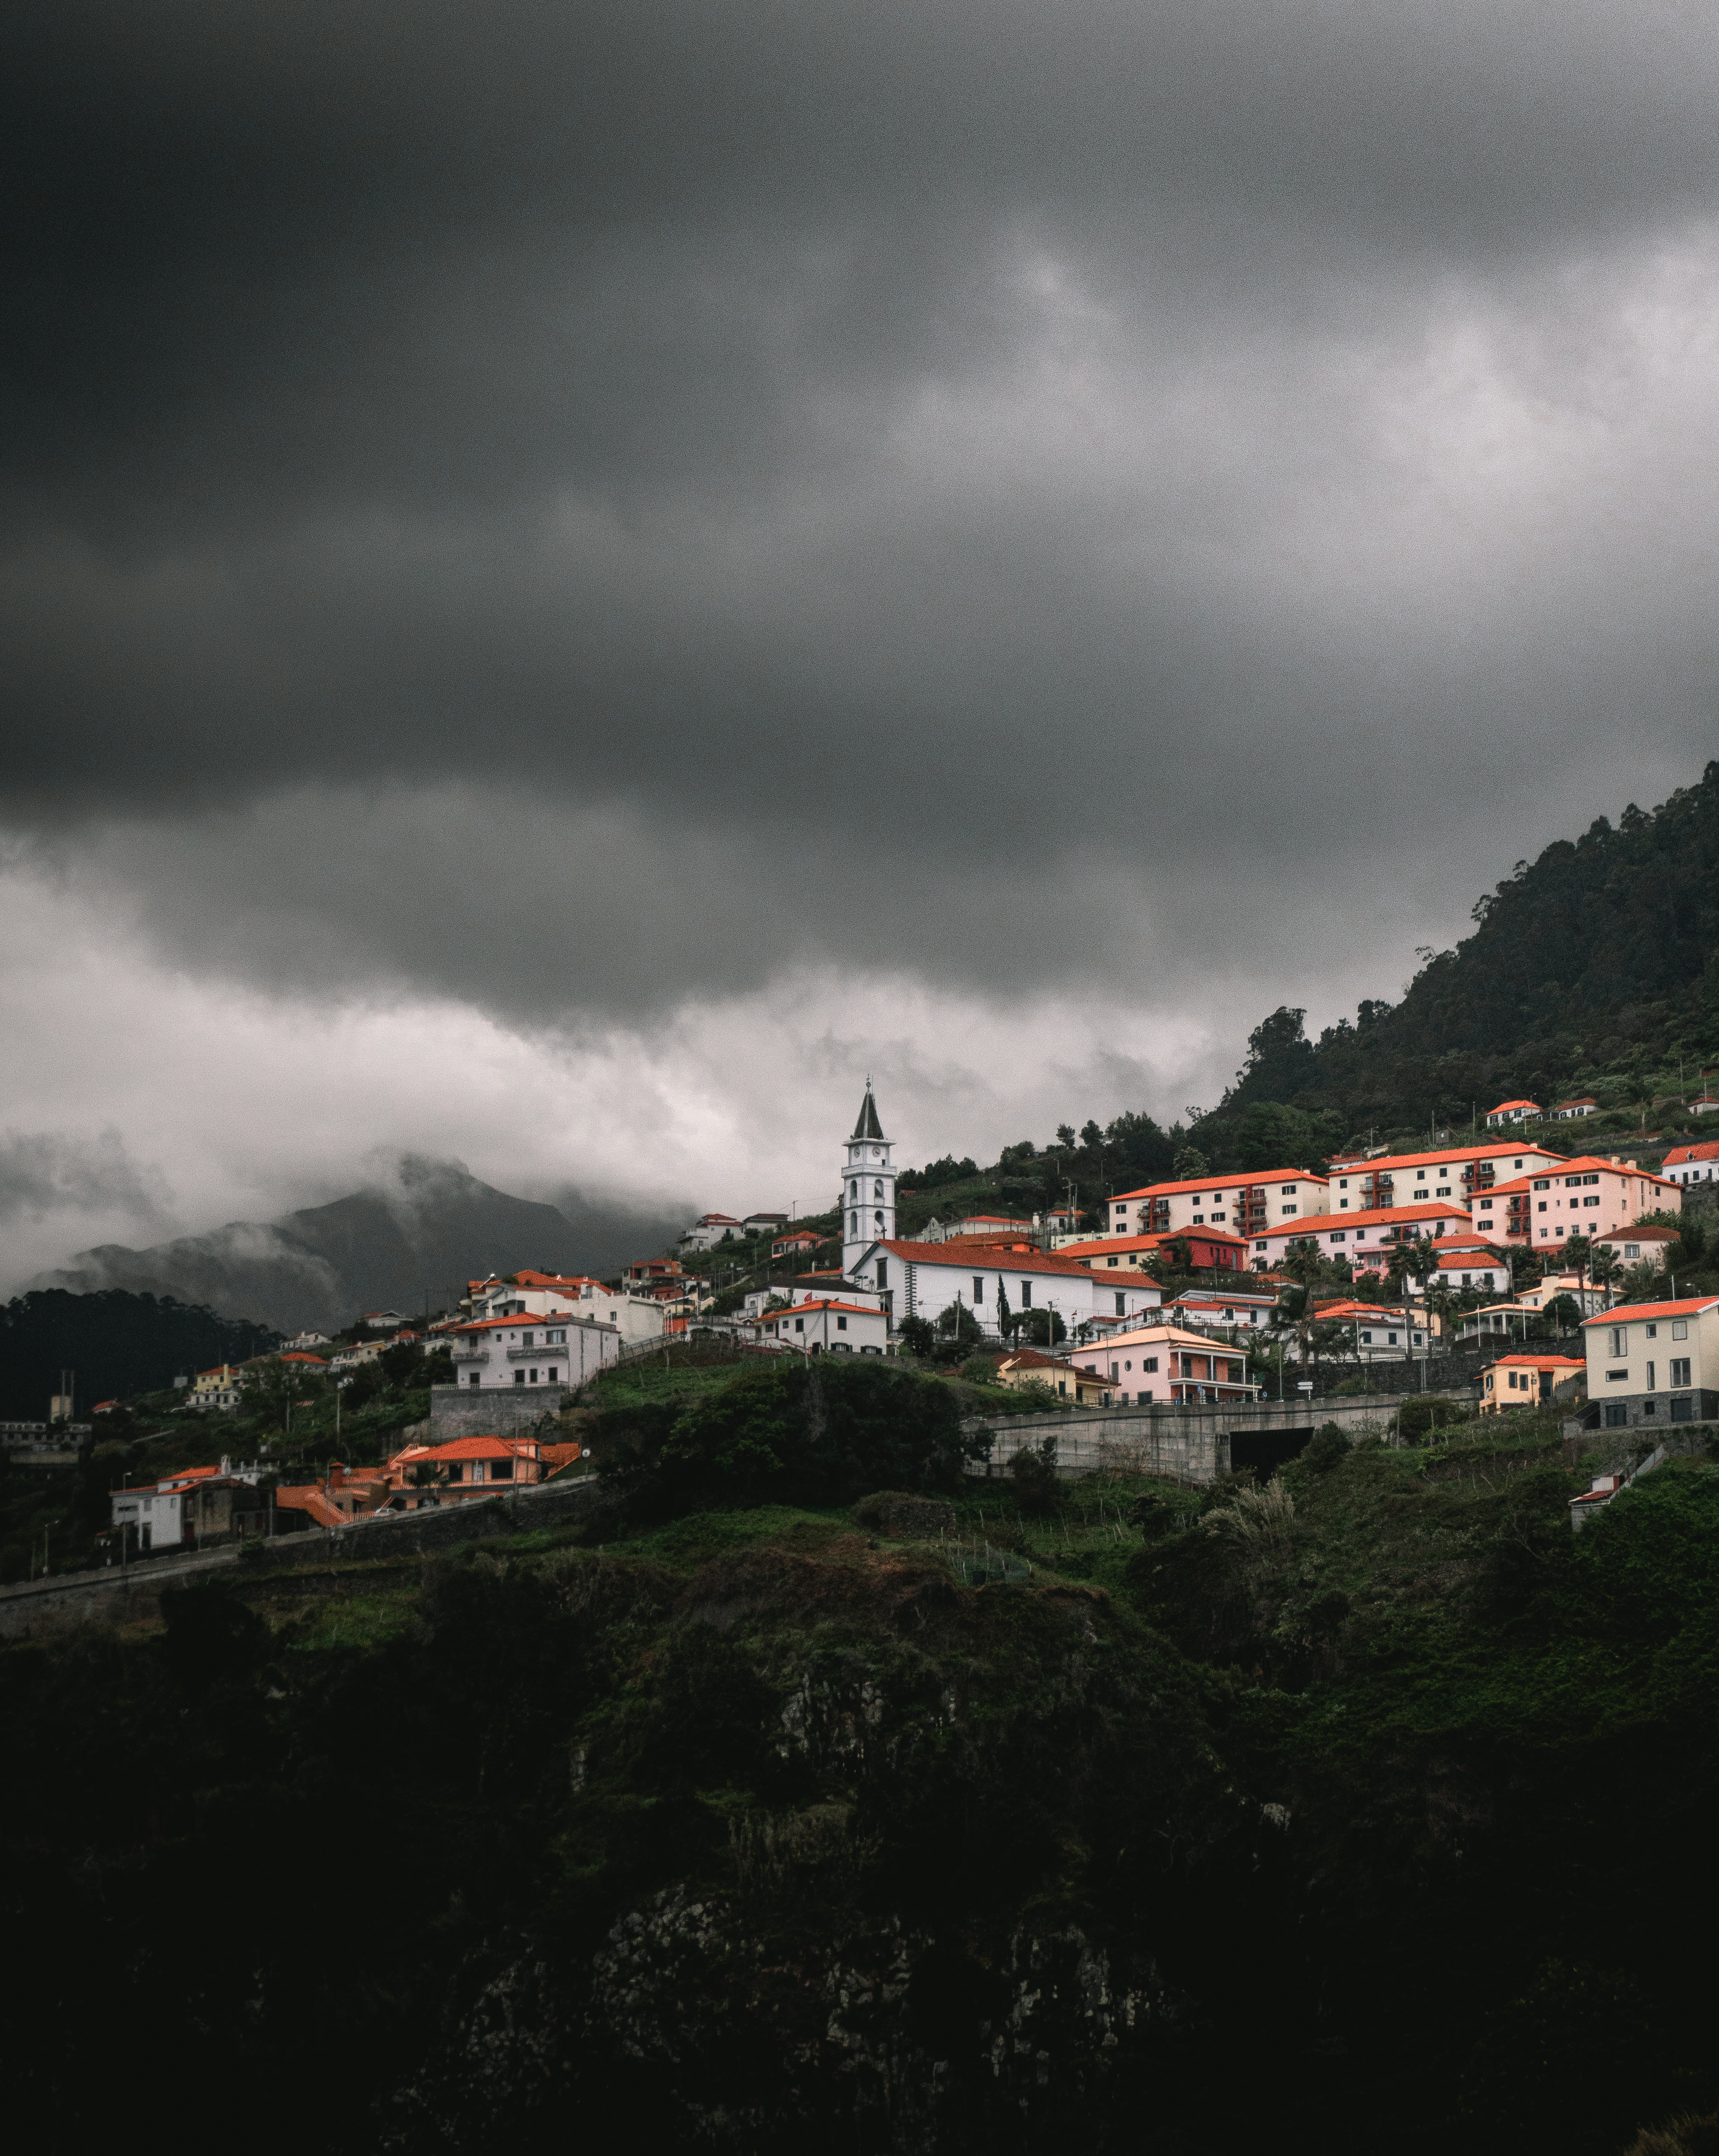
sky, cloud, town, hill station, atmospheric phenomenon, atmosphere, human settlement, hill, city, mountain, highland, urban area, tree, village, storm, mountain range, meteorological phenomenon, rural area, architecture, landscape, tourism, house, night, cityscape, vacation, rain, evening, building